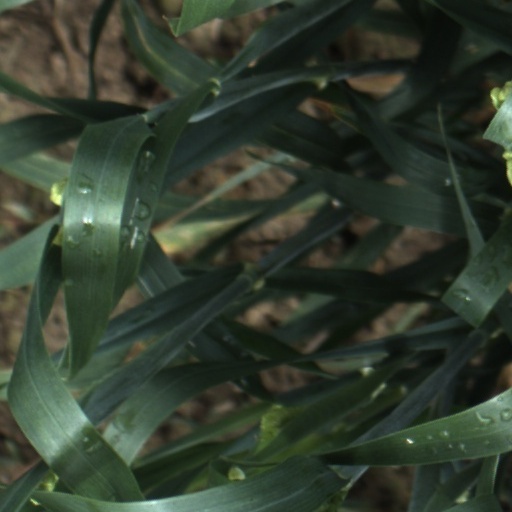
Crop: wheat